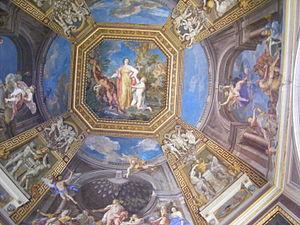
Le musée Pio-Clementino fait partie de l'ensemble des Musées du Vatican, à Rome. Situé dans le petit palais du Belvédère, il est le plus grand complexe des musées du Vatican. Comptant une douzaine de salles, il abrite d'importantes collections des périodes grecque et romaine, dont certains chefs-d'œuvre de l'art mondial.